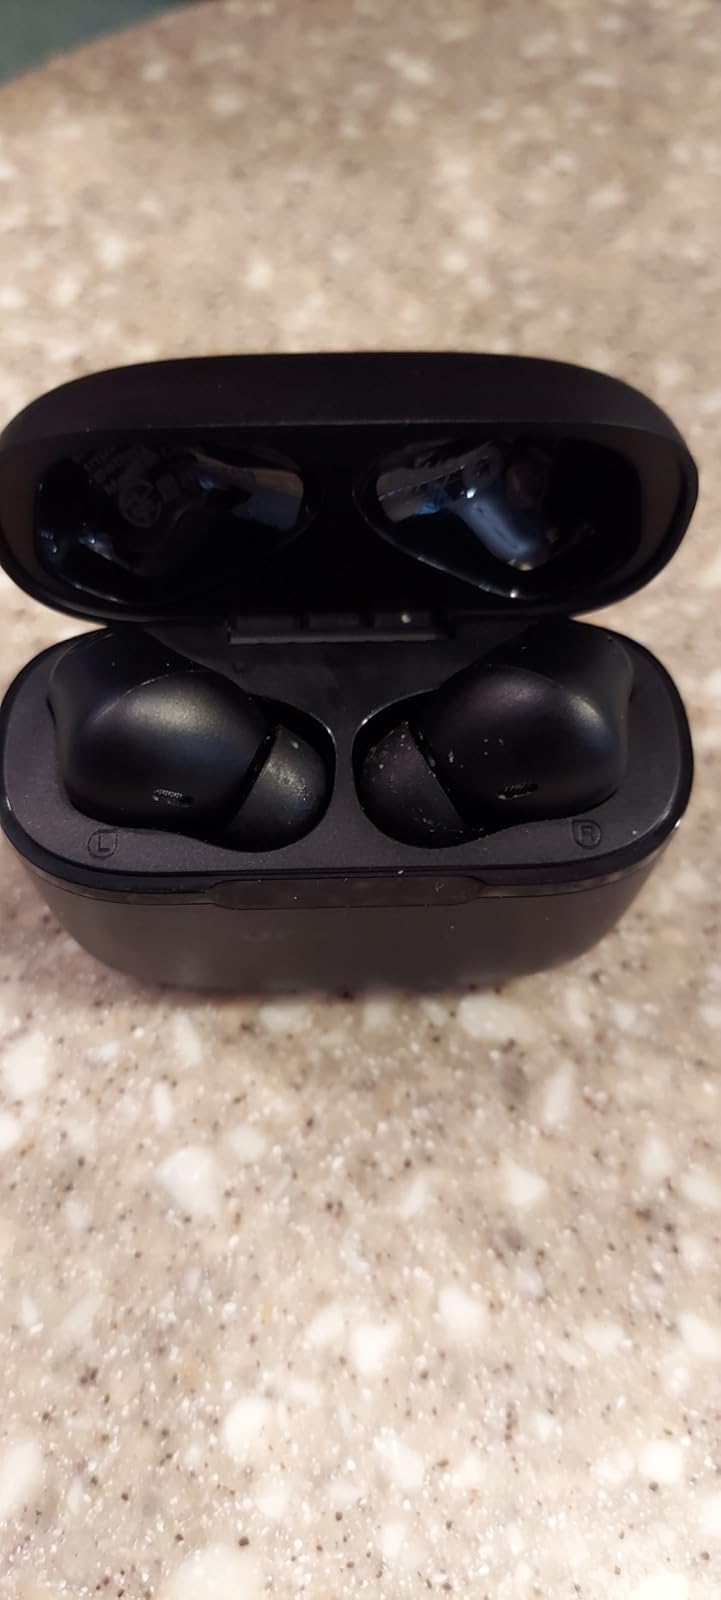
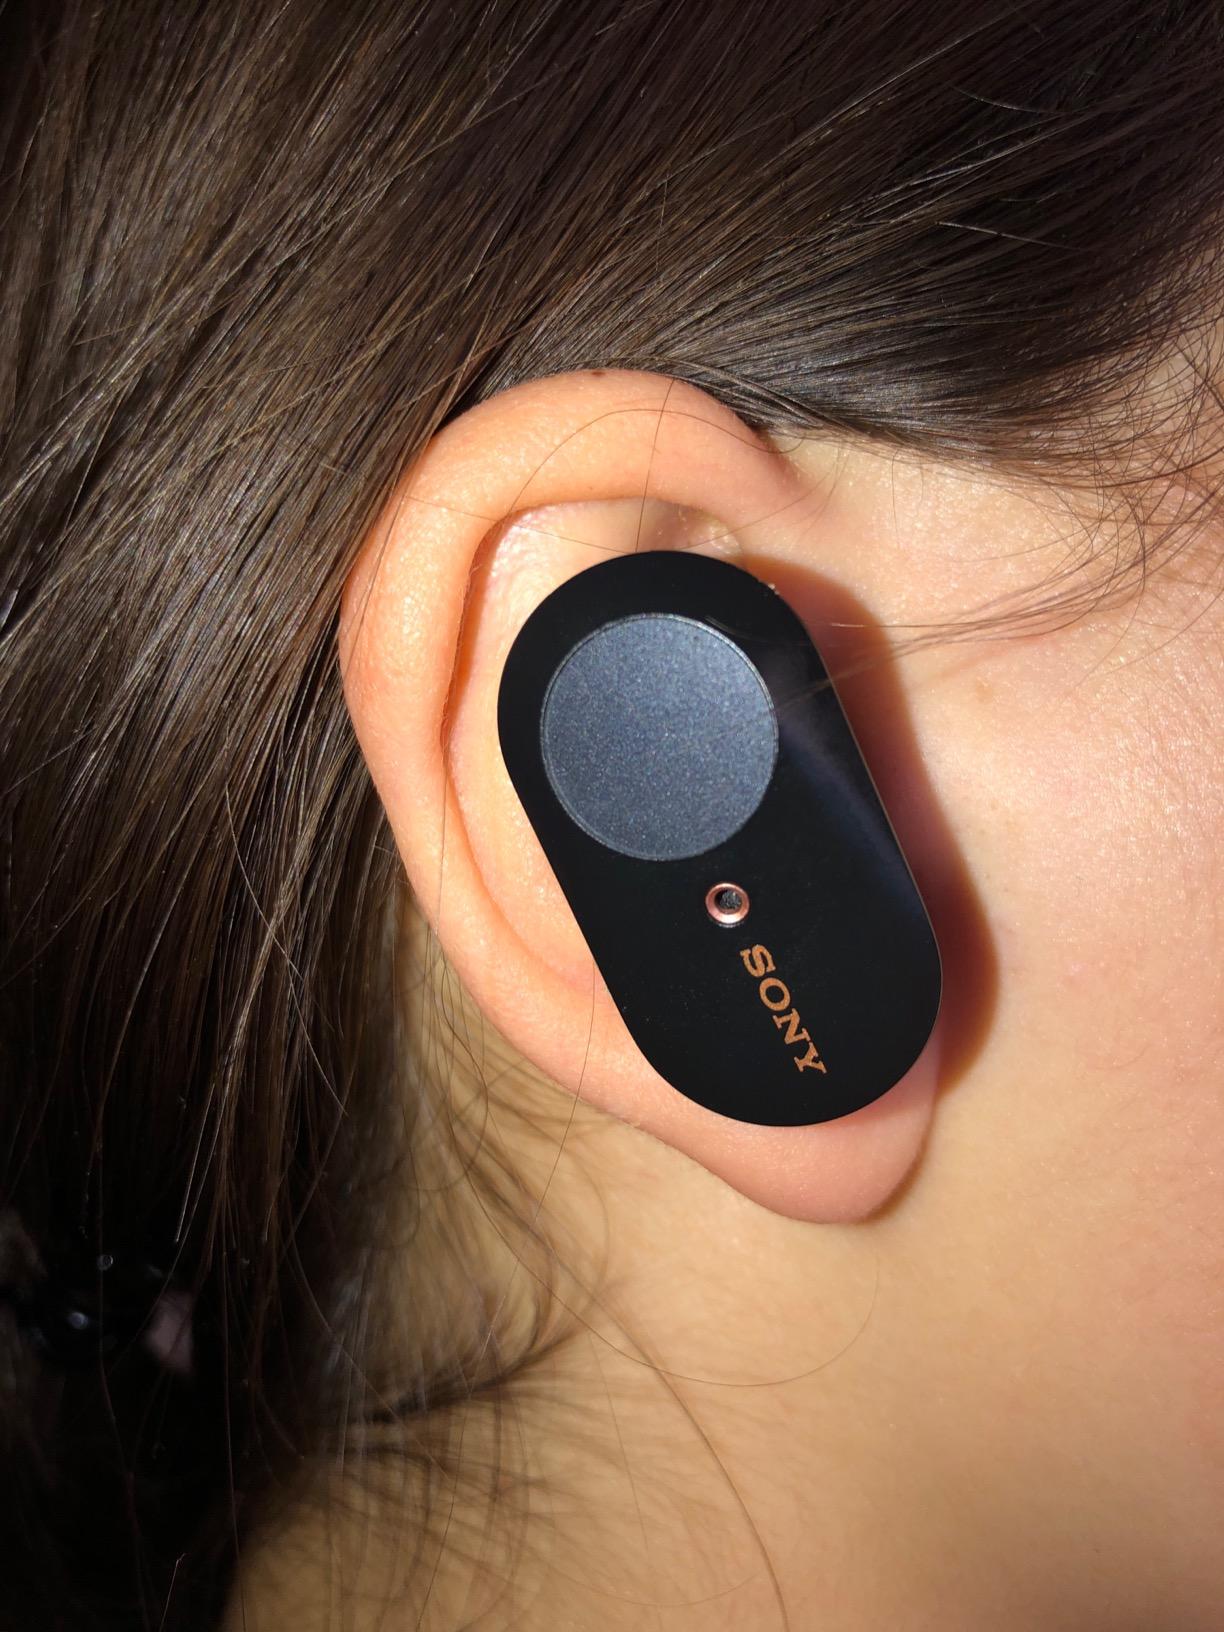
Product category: earbuds
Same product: no